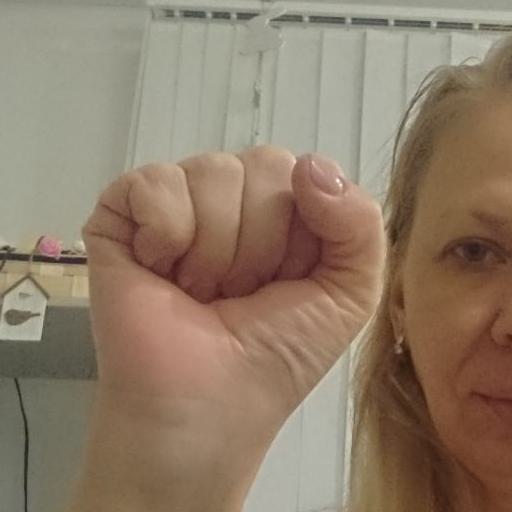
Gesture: fist